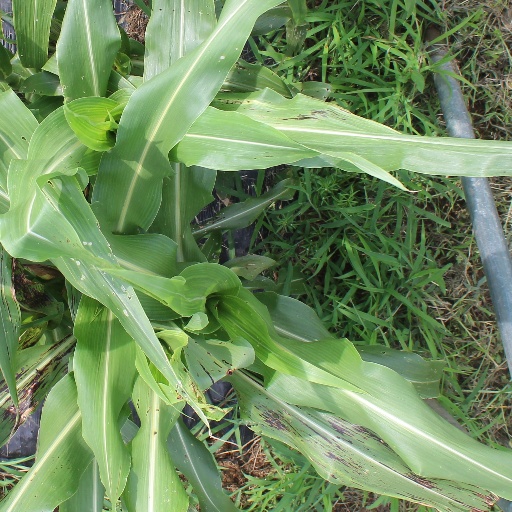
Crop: sorghum